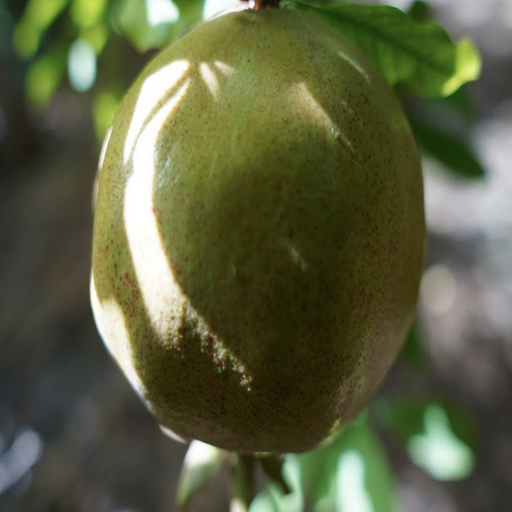
Label: Healthy